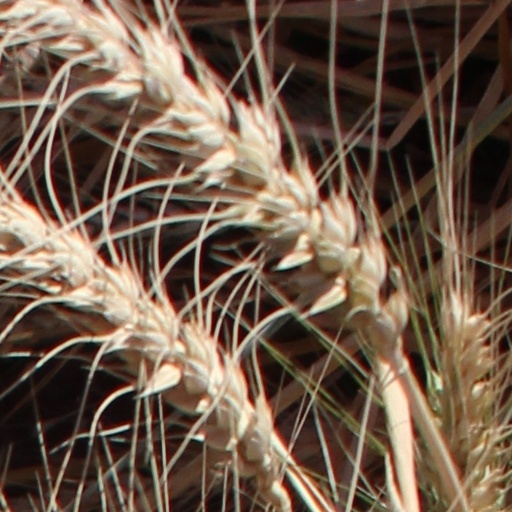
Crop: wheat